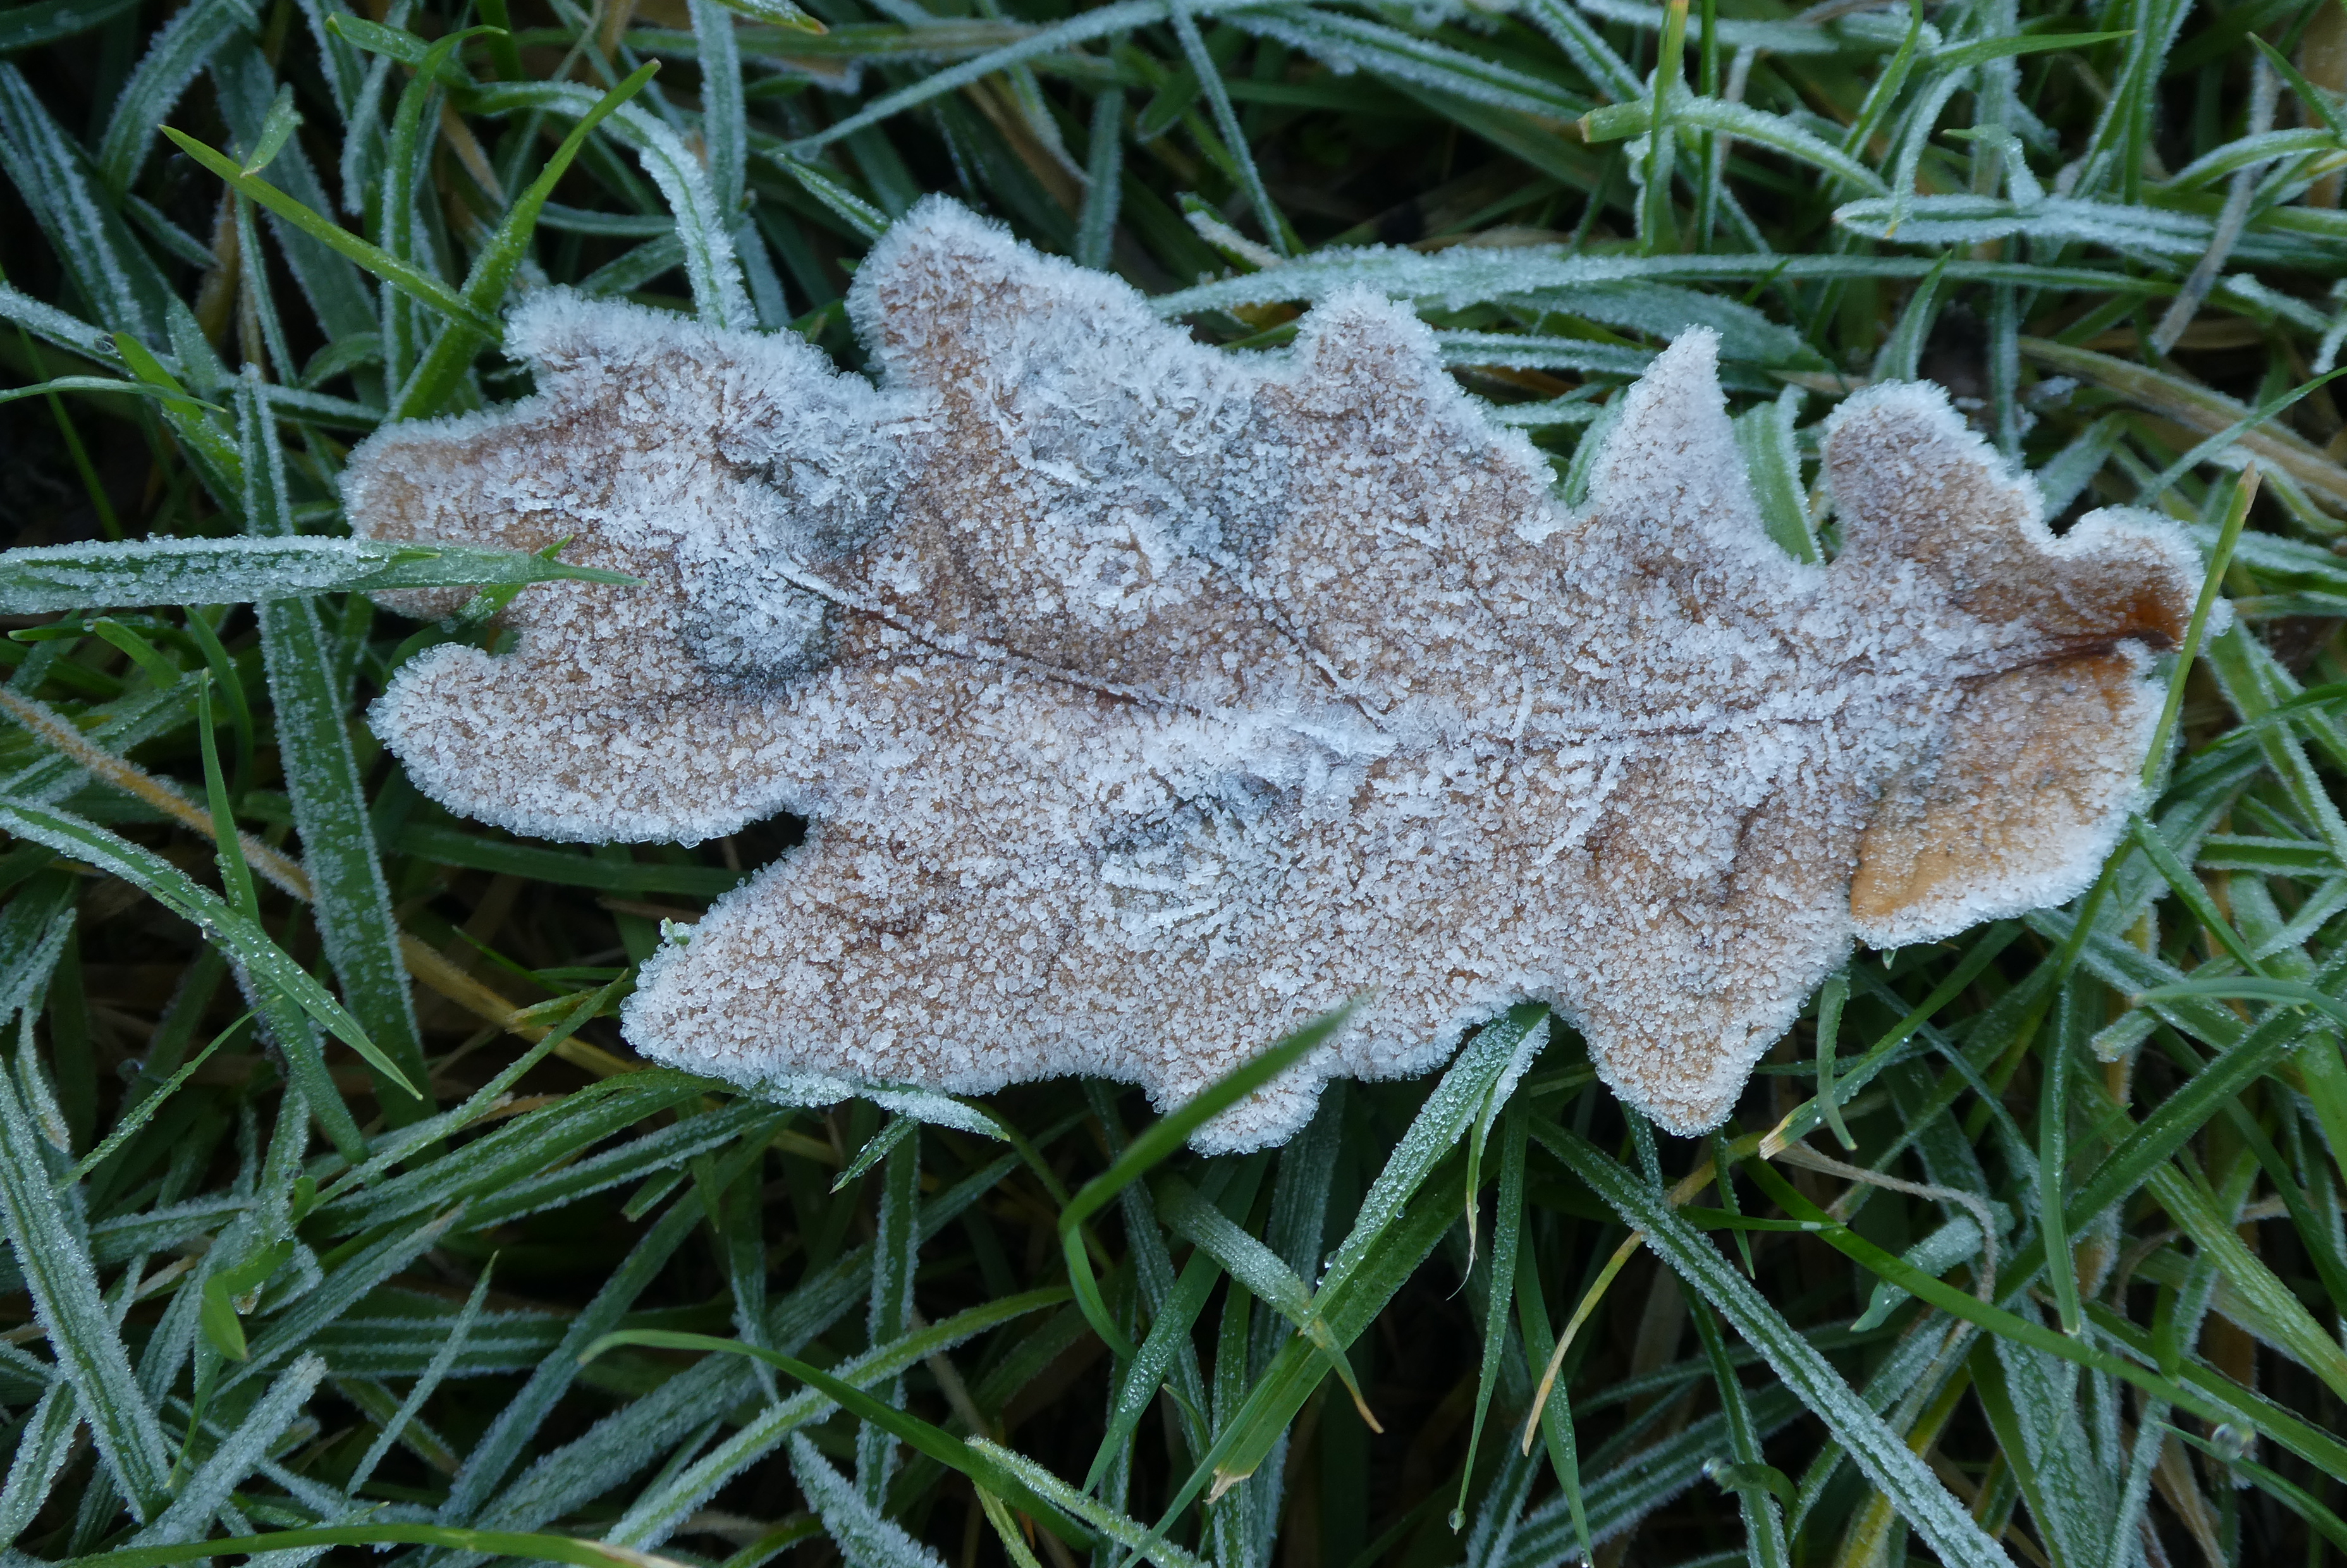
leaves, frost, winter, leaf, plant, grass, organism, plant pathology, grass family